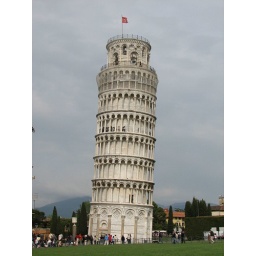
The tower with some nasty looking rain clouds in the background.